University at Buffalo

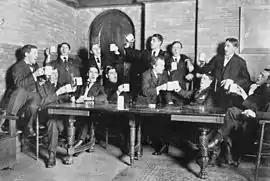
1907 Pub Scene, students singing

City leaders of Buffalo sought to establish a university in the city from the earliest days of Buffalo. A "University of Western New-York" was begun at Buffalo under the auspices of the Presbyterian Church and property was purchased at North Street and College, (the site of the later YMCA), on the north side of the Allentown district. "University of Western New-York" was chartered by the state on April 8, 1836. Following the charter, private funding was secured for the "Western University," which would endow six or seven professorships at $5,000 each; an addition $12,000 or $15,000 was also collected for a general fund, and a building lot was donated by Judge Ebenezer Walden, one of the wealthiest men in the city. However, the project collapsed and no classes were ever offered, and only the layout of the College Street campus remains.